Joe Pokaski

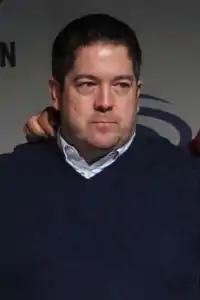
Pokaski at WonderCon 2018

Joe Pokaski is a writer and television producer known for his work on the television series "Marvel's Cloak & Dagger", as well as the television series "Underground" and "Heroes". He has also written "Heroes" tie-in products, and a number of comics for Marvel Comics.